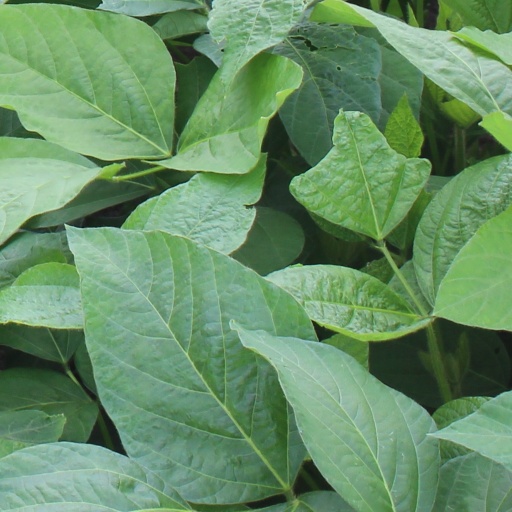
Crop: soybean